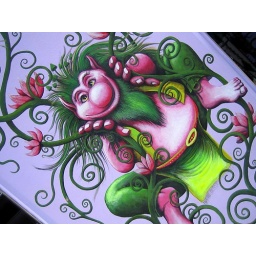
Pink Troll in green pants